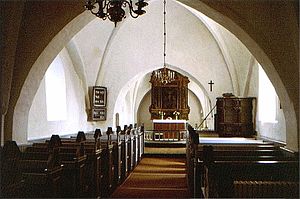
Ejlby Kirke
Kirkerummet
Ejlby Kirke i Danmark. Skib mod øst
Ejlby Kirke ligger i landsbyen Ejlby ca. 6 km SØ for Bogense. Indtil kommunalreformen i 2007 lå det i Søndersø Kommune og indtil kommunalreformen i 1970 lå det i Skovby Herred.